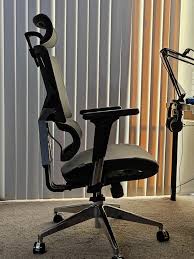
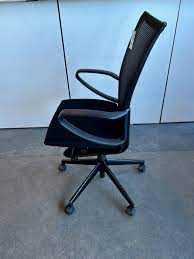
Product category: items_chair
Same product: no